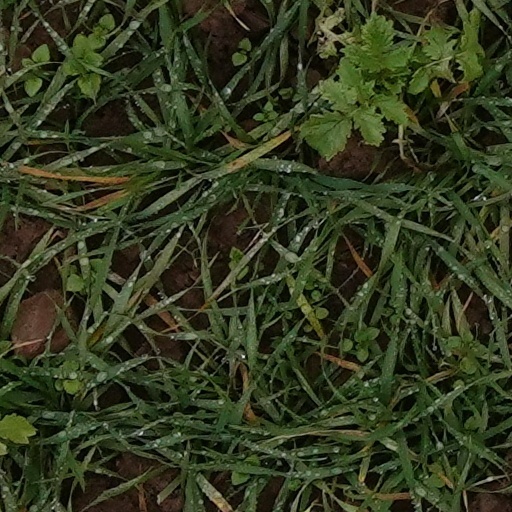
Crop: wheat